List of Assassination Classroom episodes

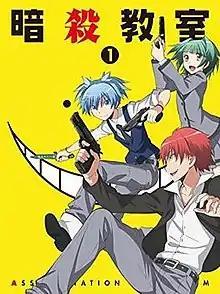
Cover of the first DVD volume of "Assassination Classroom" released by Avex Pictures, featuring Nagisa Shiota, Karma Akabane, and Kaede Kayano.

"Assassination Classroom" is an anime series adapted from Yūsei Matsui's manga series of the same name, which is serialized in Shueisha's "Weekly Shounen Jump" magazine. The series follows Kunugigaoka Junior High School's Class 3-E as they attempt to assassinate their homeroom teacher, an octopus-like creature named Koro-sensei, before graduation, while also learning some valuable lessons from him. Produced by Lerche and directed by Seiji Kishi, the first season was broadcast in Japan on Fuji TV from January 9 to June 19, 2015. The series is licensed in North America by Funimation, who simulcast the subtitled version as it aired and streamed an English dub version from February 18, 2015.